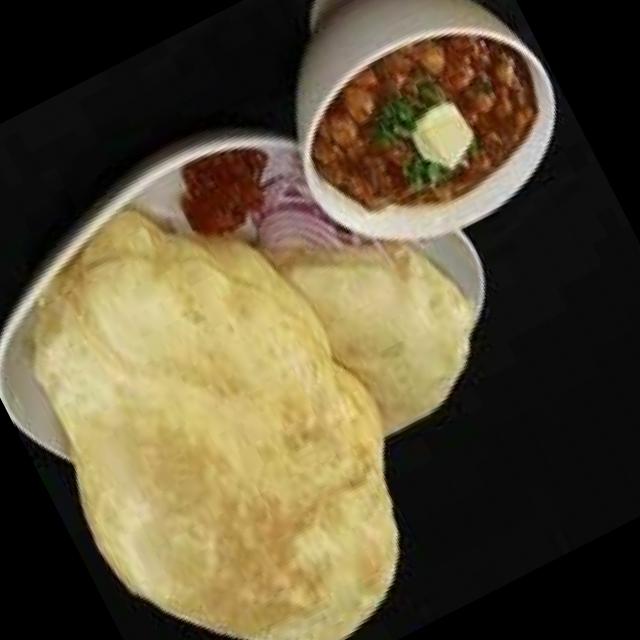
Dish: chole_bhature